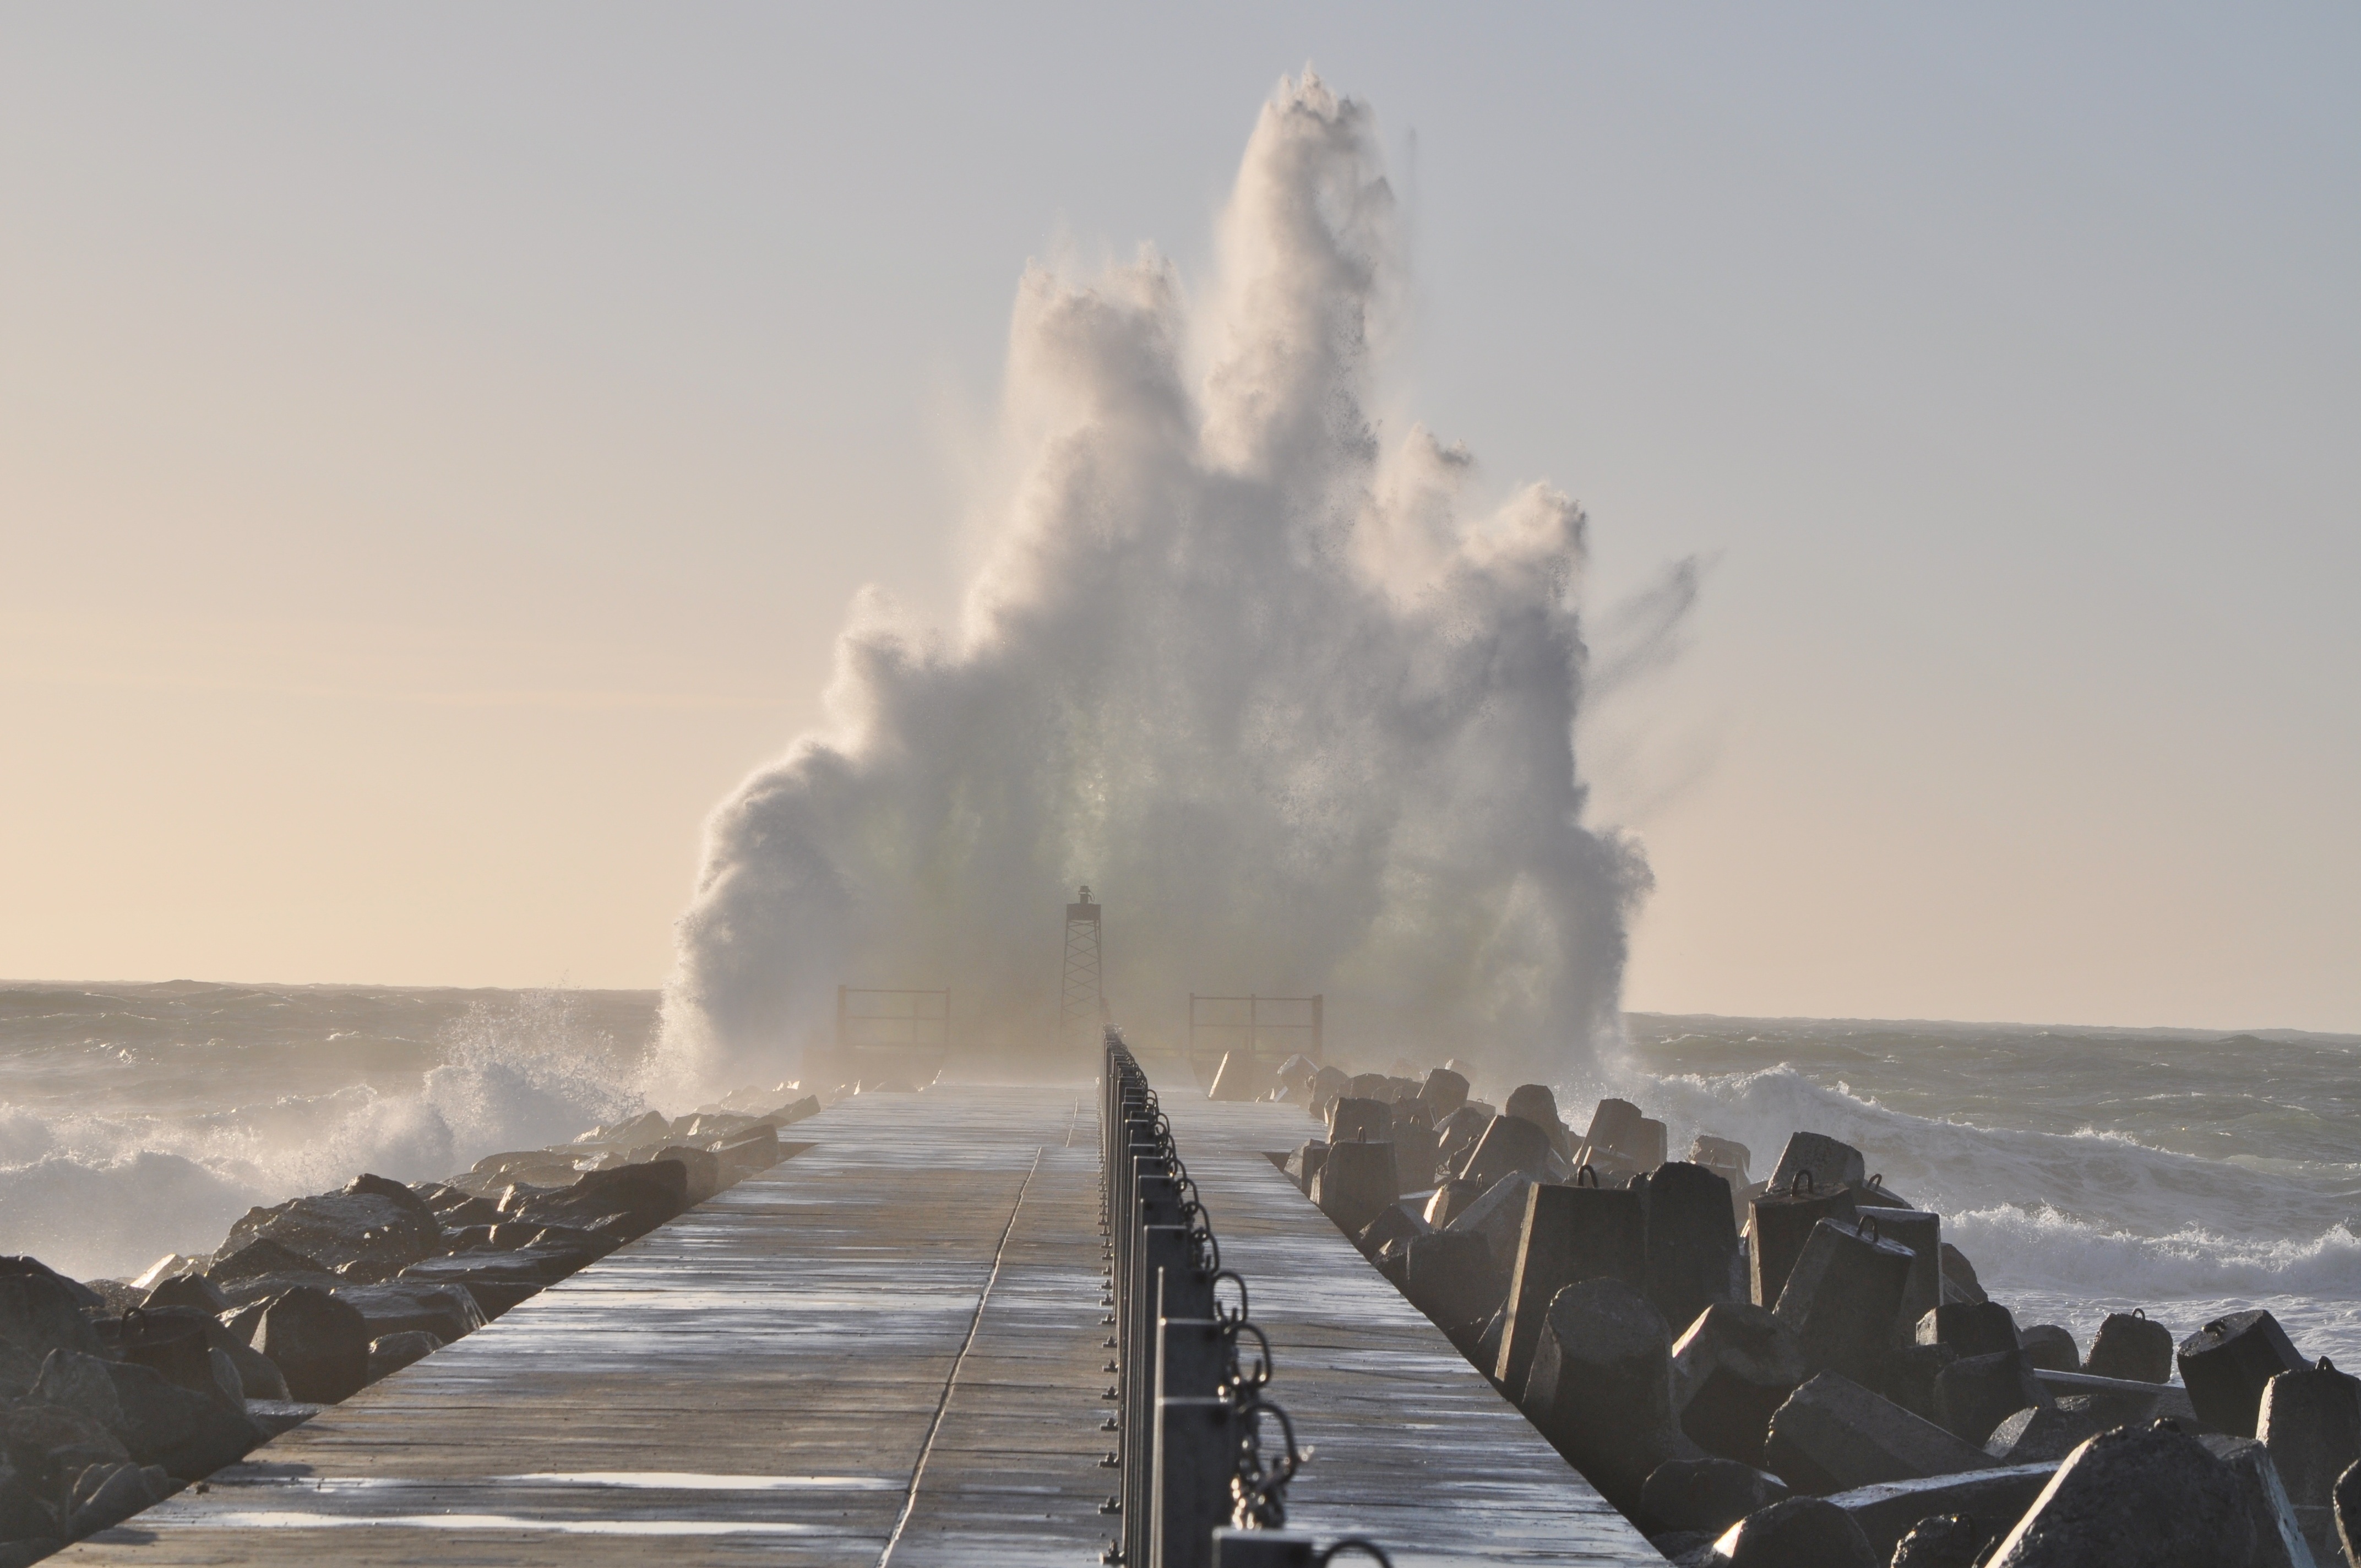
sea, coast, water, ocean, mist, morning, wave, pier, vehicle, body of water, shaft, breakwater, atmospheric phenomenon, wind wave, vorupoer